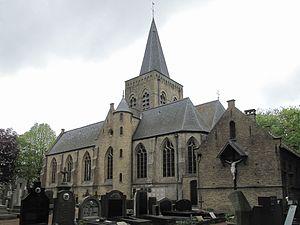
Gijverinkhove est une section de la commune belge d'Alveringem située en Région flamande dans la province de Flandre-Occidentale.